Alcyone (Pleiad)

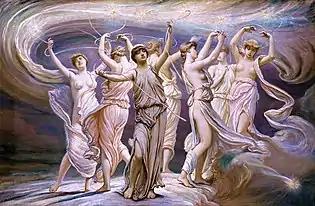
The Pleiades

Alcyone, in Greek mythology, was the name of one of the Pleiades, daughters of Atlas and Pleione or, more rarely, Aethra. She attracted the attention of the god Poseidon and bore him several children, variously named in the sources: Hyrieus, Hyperenor, and Aethusa; Hyperes and Anthas; and Epopeus. By a mortal, Anthedon, Alcyone became the mother of the fisherman Glaucus, who was later transformed into a marine god.